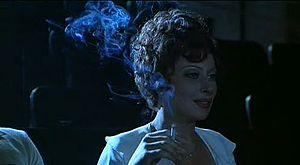
Amarcord est un film franco-italien, une comédie dramatique, de Federico Fellini sorti en 1973. Il reçoit l'Oscar du meilleur film en langue étrangère en 1975.